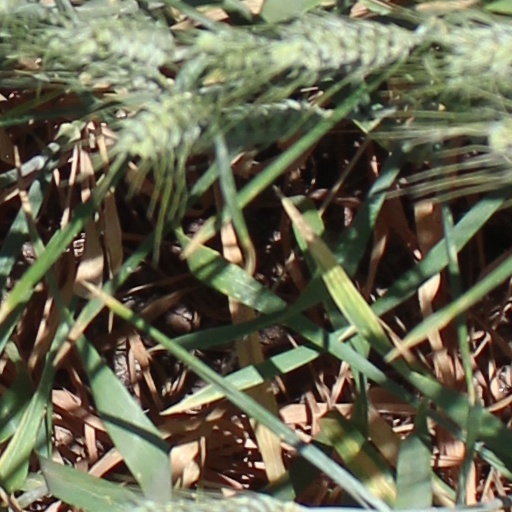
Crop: wheat